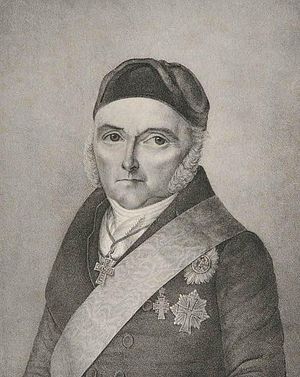
Cai Brockdorff
Cai Brockdorff
Cai Lorenz greve Brockdorff var præsident for hertugdømmernes overappellationsret.